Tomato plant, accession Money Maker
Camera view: tilt-top (135 deg); turntable rotation: 270 degrees
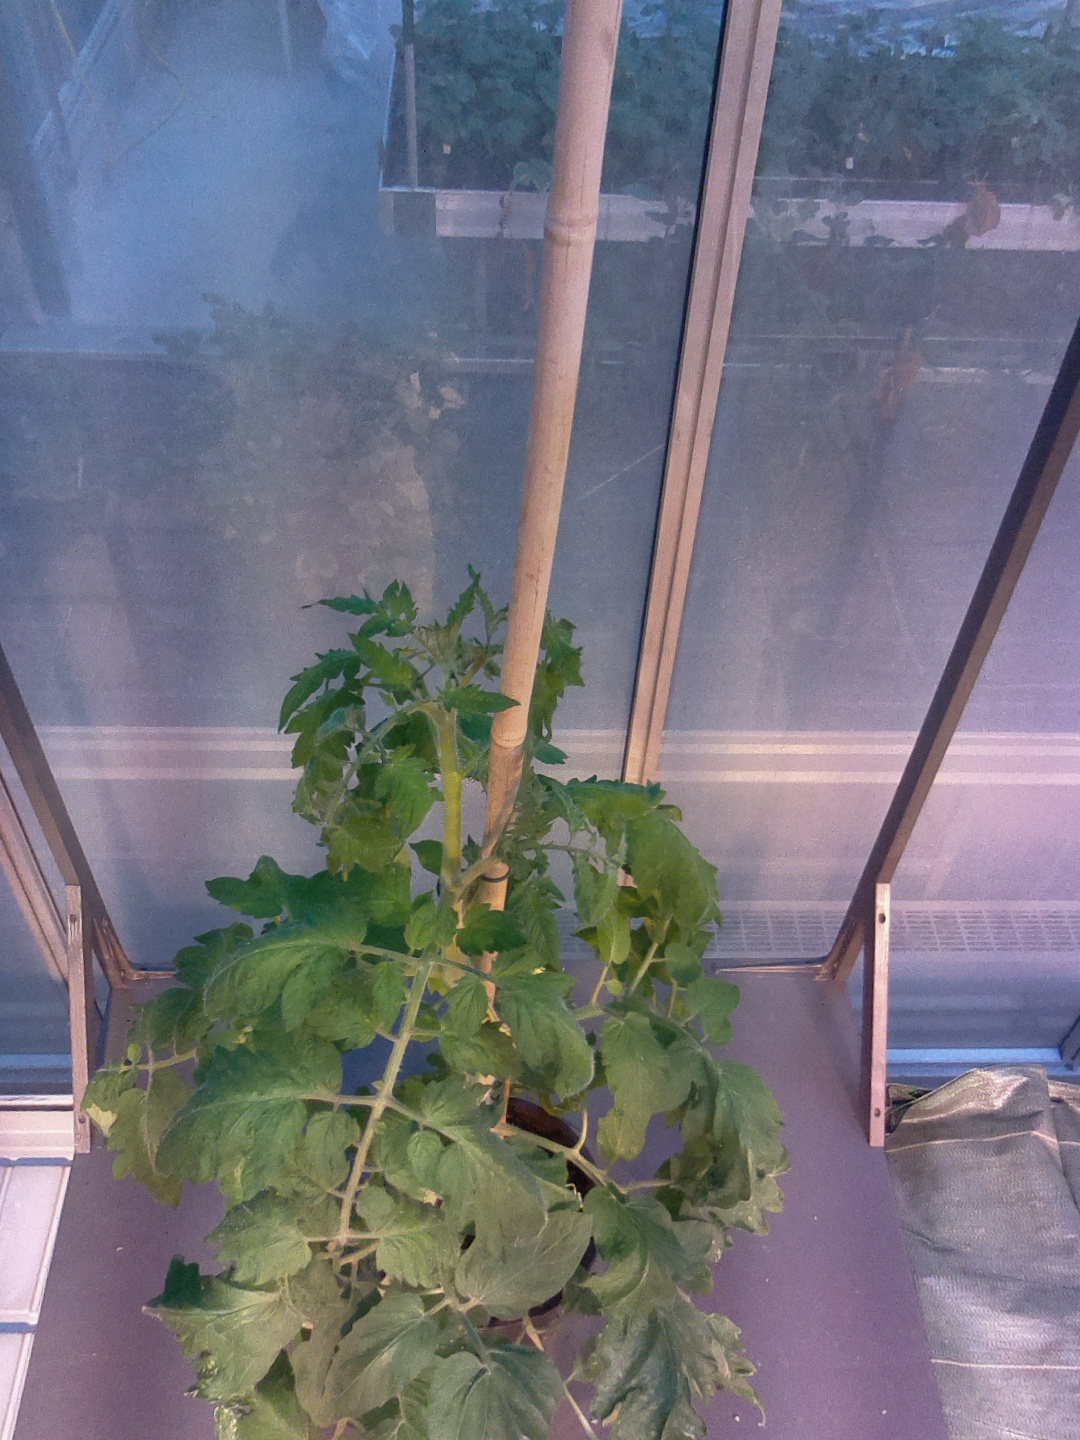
BBCH growth stage 69: End of flowering, 90%-100% of flowers open, more petals falling